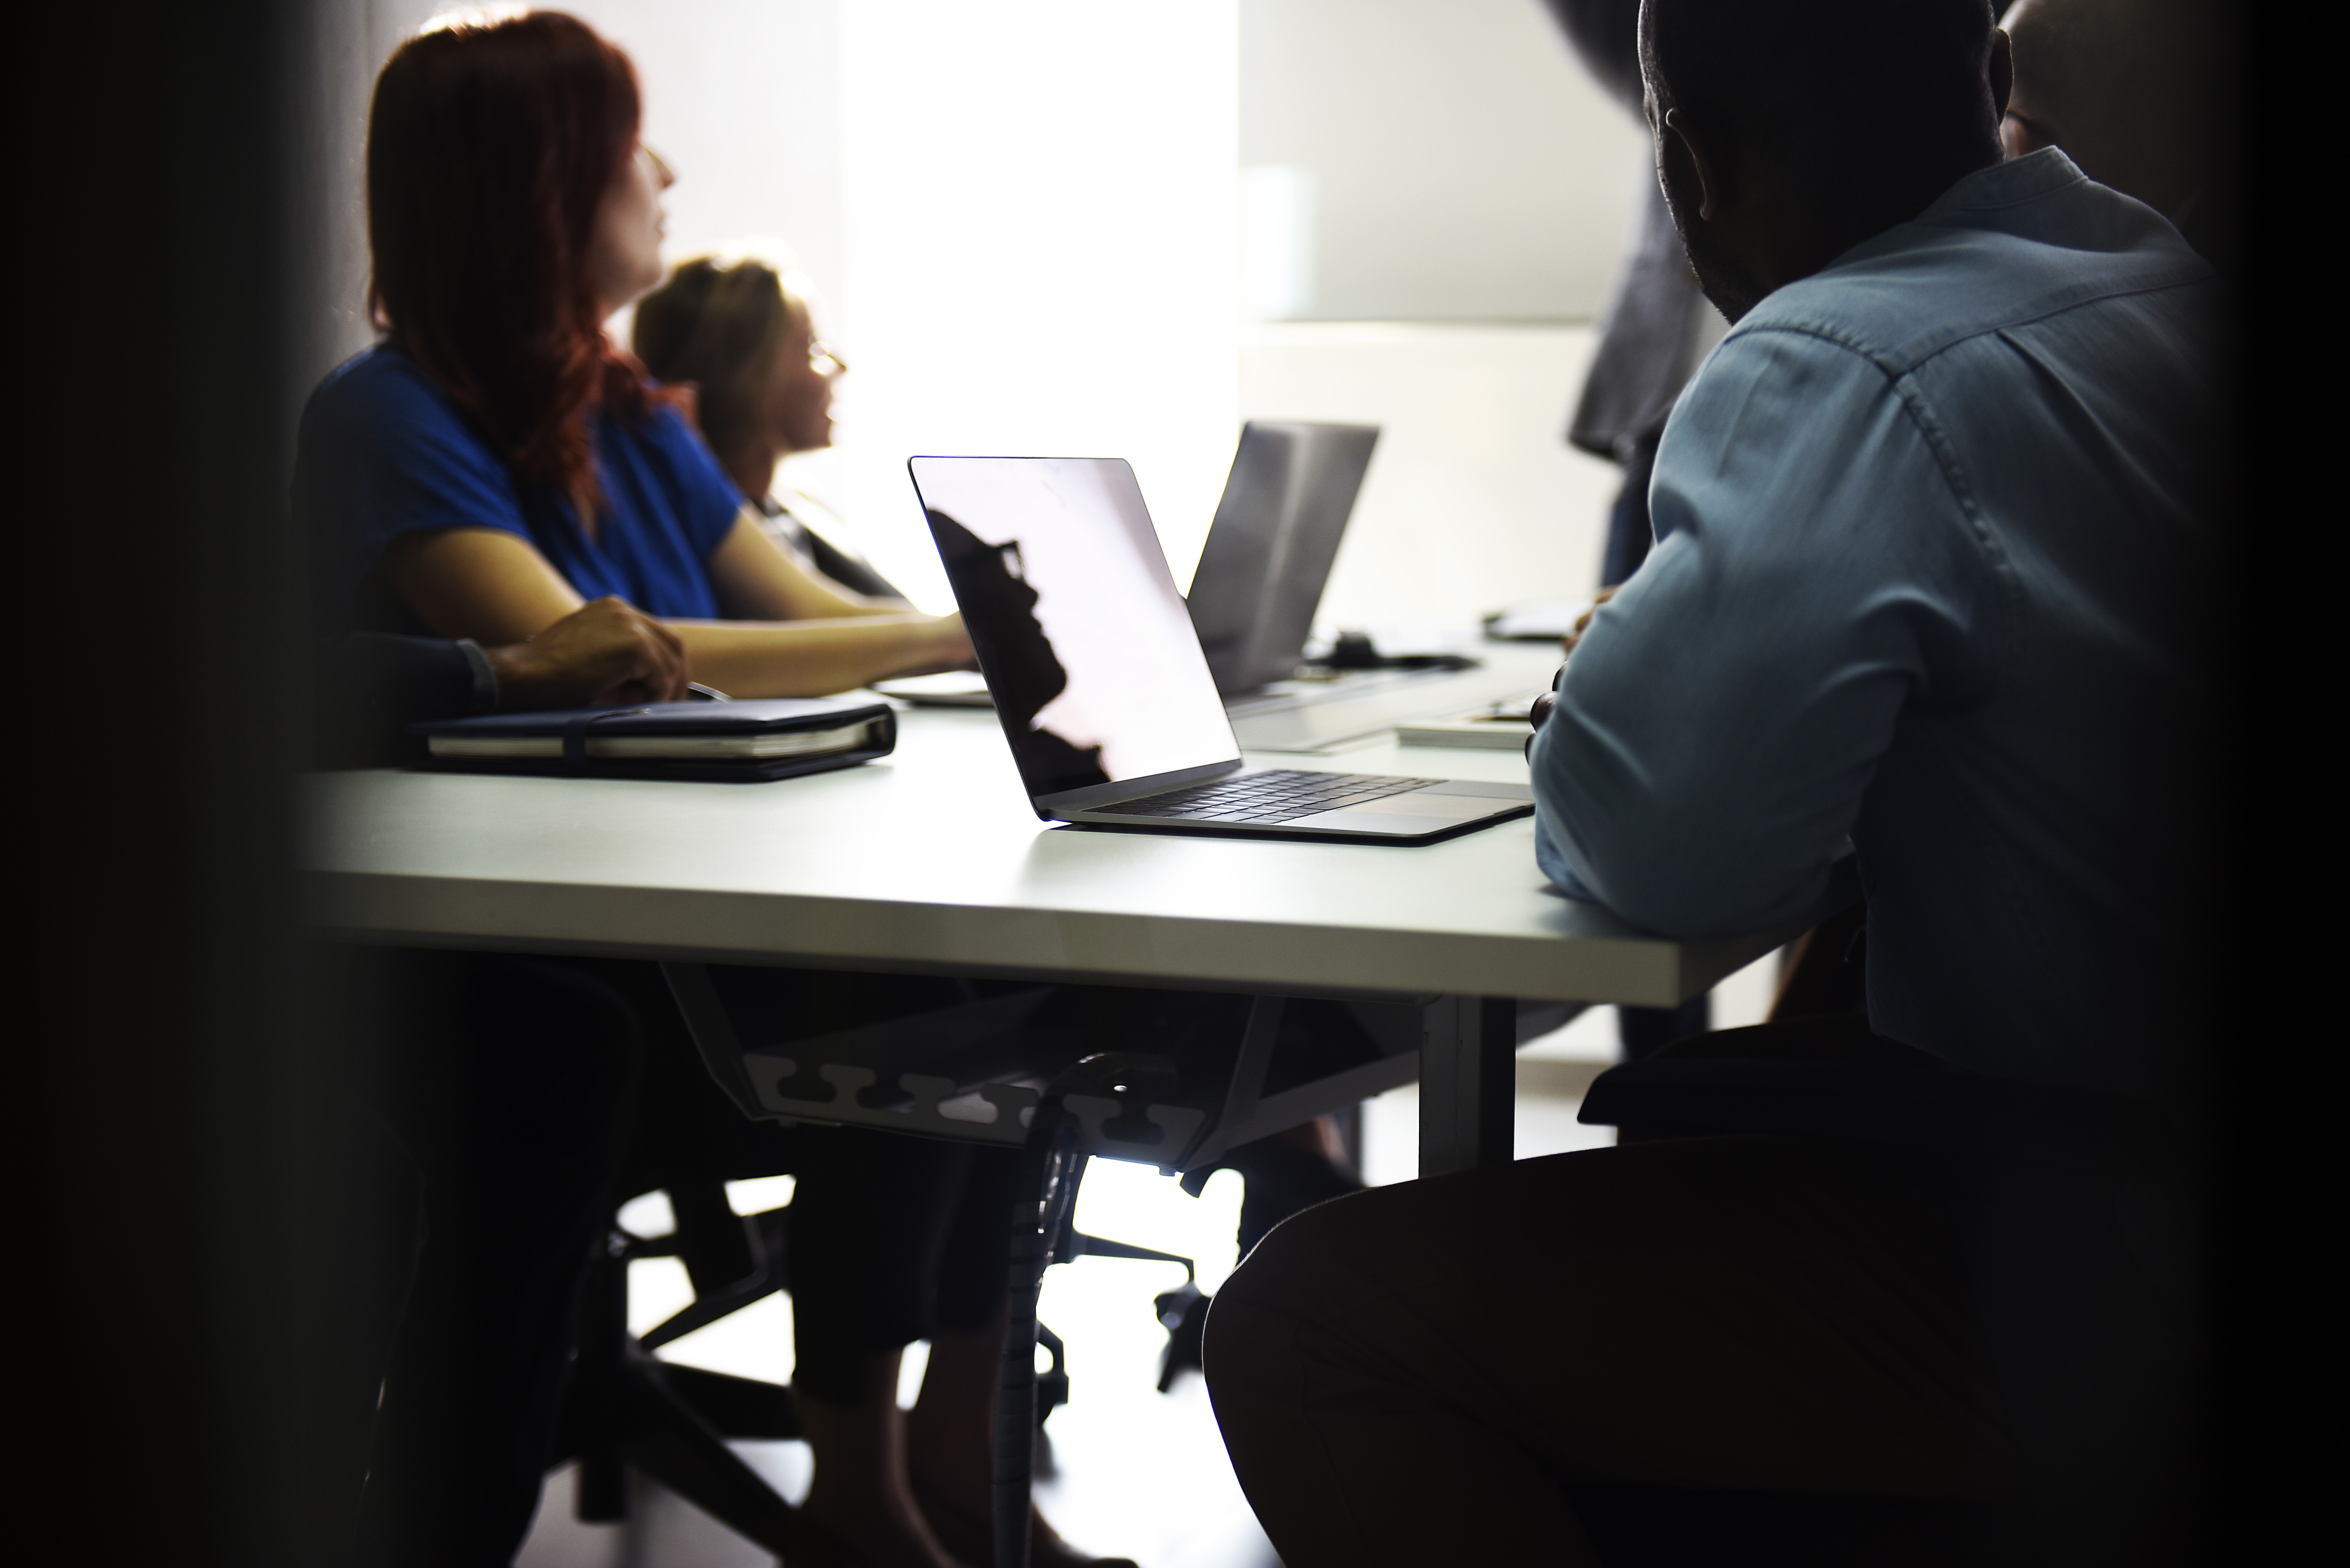
conversation, sitting, desk, table, furniture, interaction, design, hand, job, fun, employment, white collar worker, photography, gesture, office, collaboration